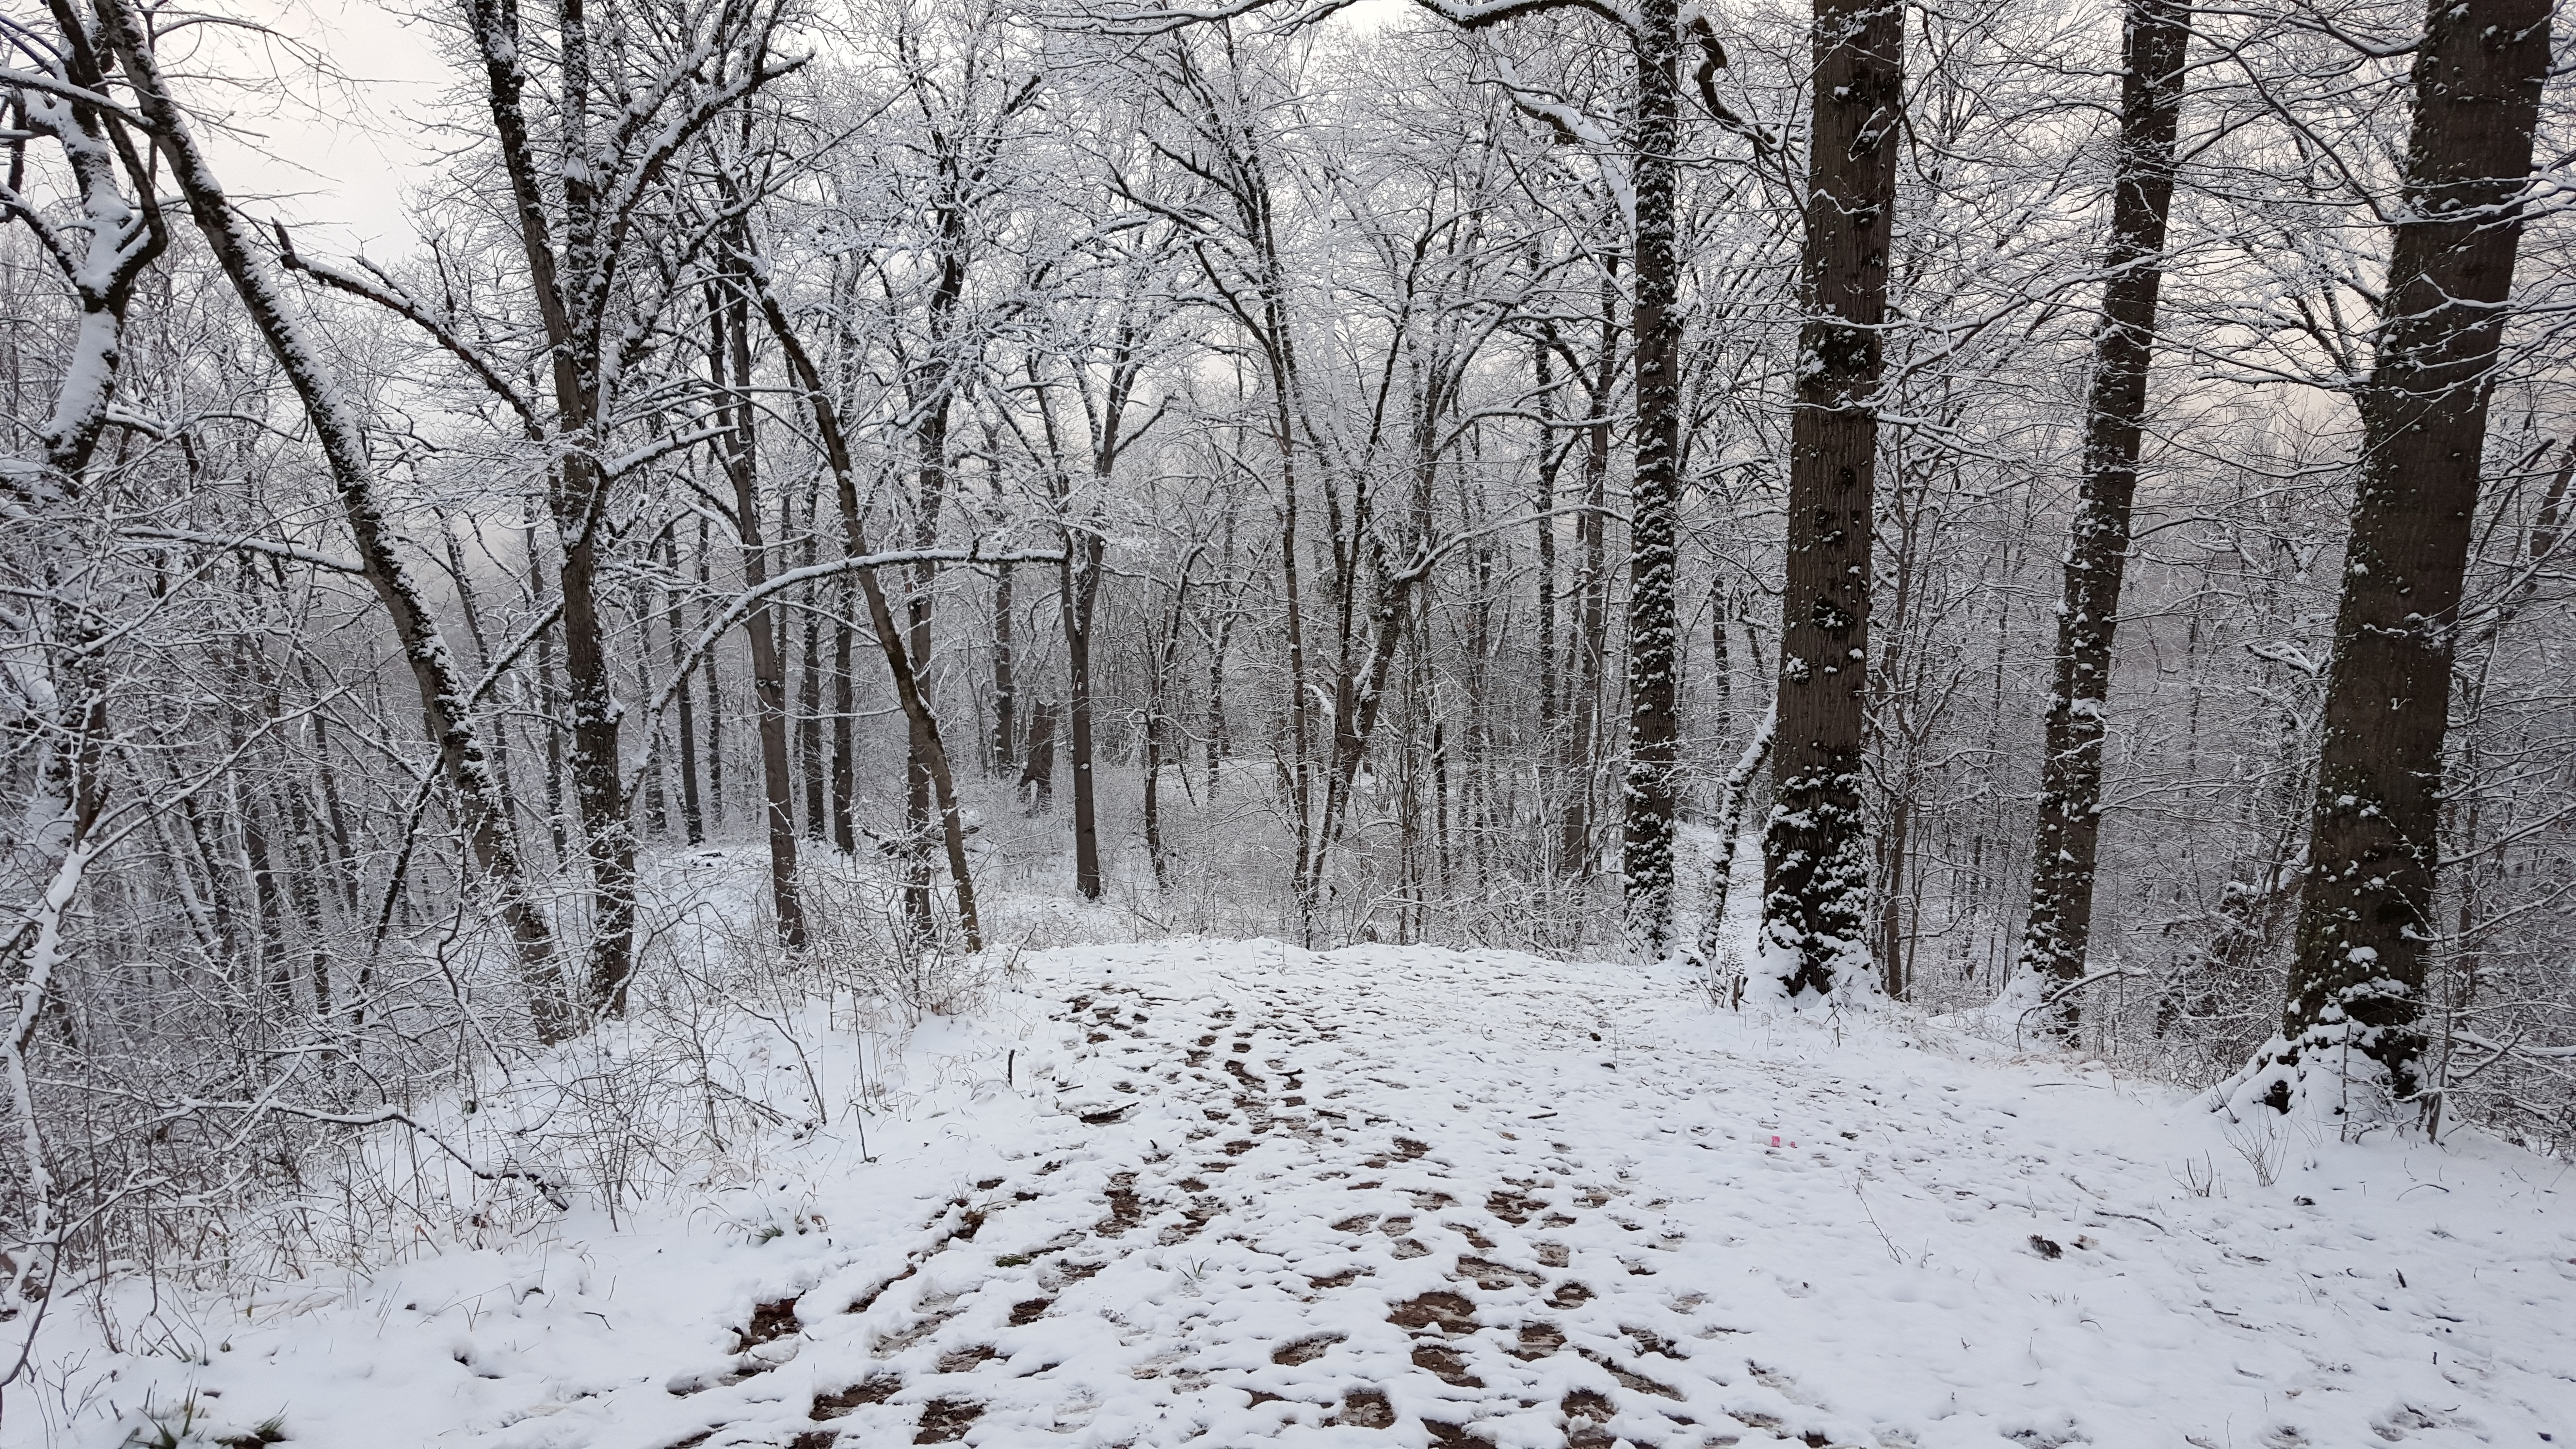
tree, forest, branch, snow, winter, frost, weather, season, blizzard, woodland, habitat, freezing, natural environment, woody plant, winter storm